Utah State Route 30

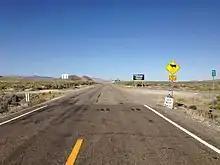
View east from the west end of SR 30 at the Nevada state line

SR-30 starts at the Nevada state line connecting with SR 233 and loosely follows the original route of the First transcontinental railroad around the north shore of the Great Salt Lake. The only communities along this section are Rosette and Park Valley. The highway connects with I-84 near Snowville. I-84 and I-15 connect the western segment with the central segment.